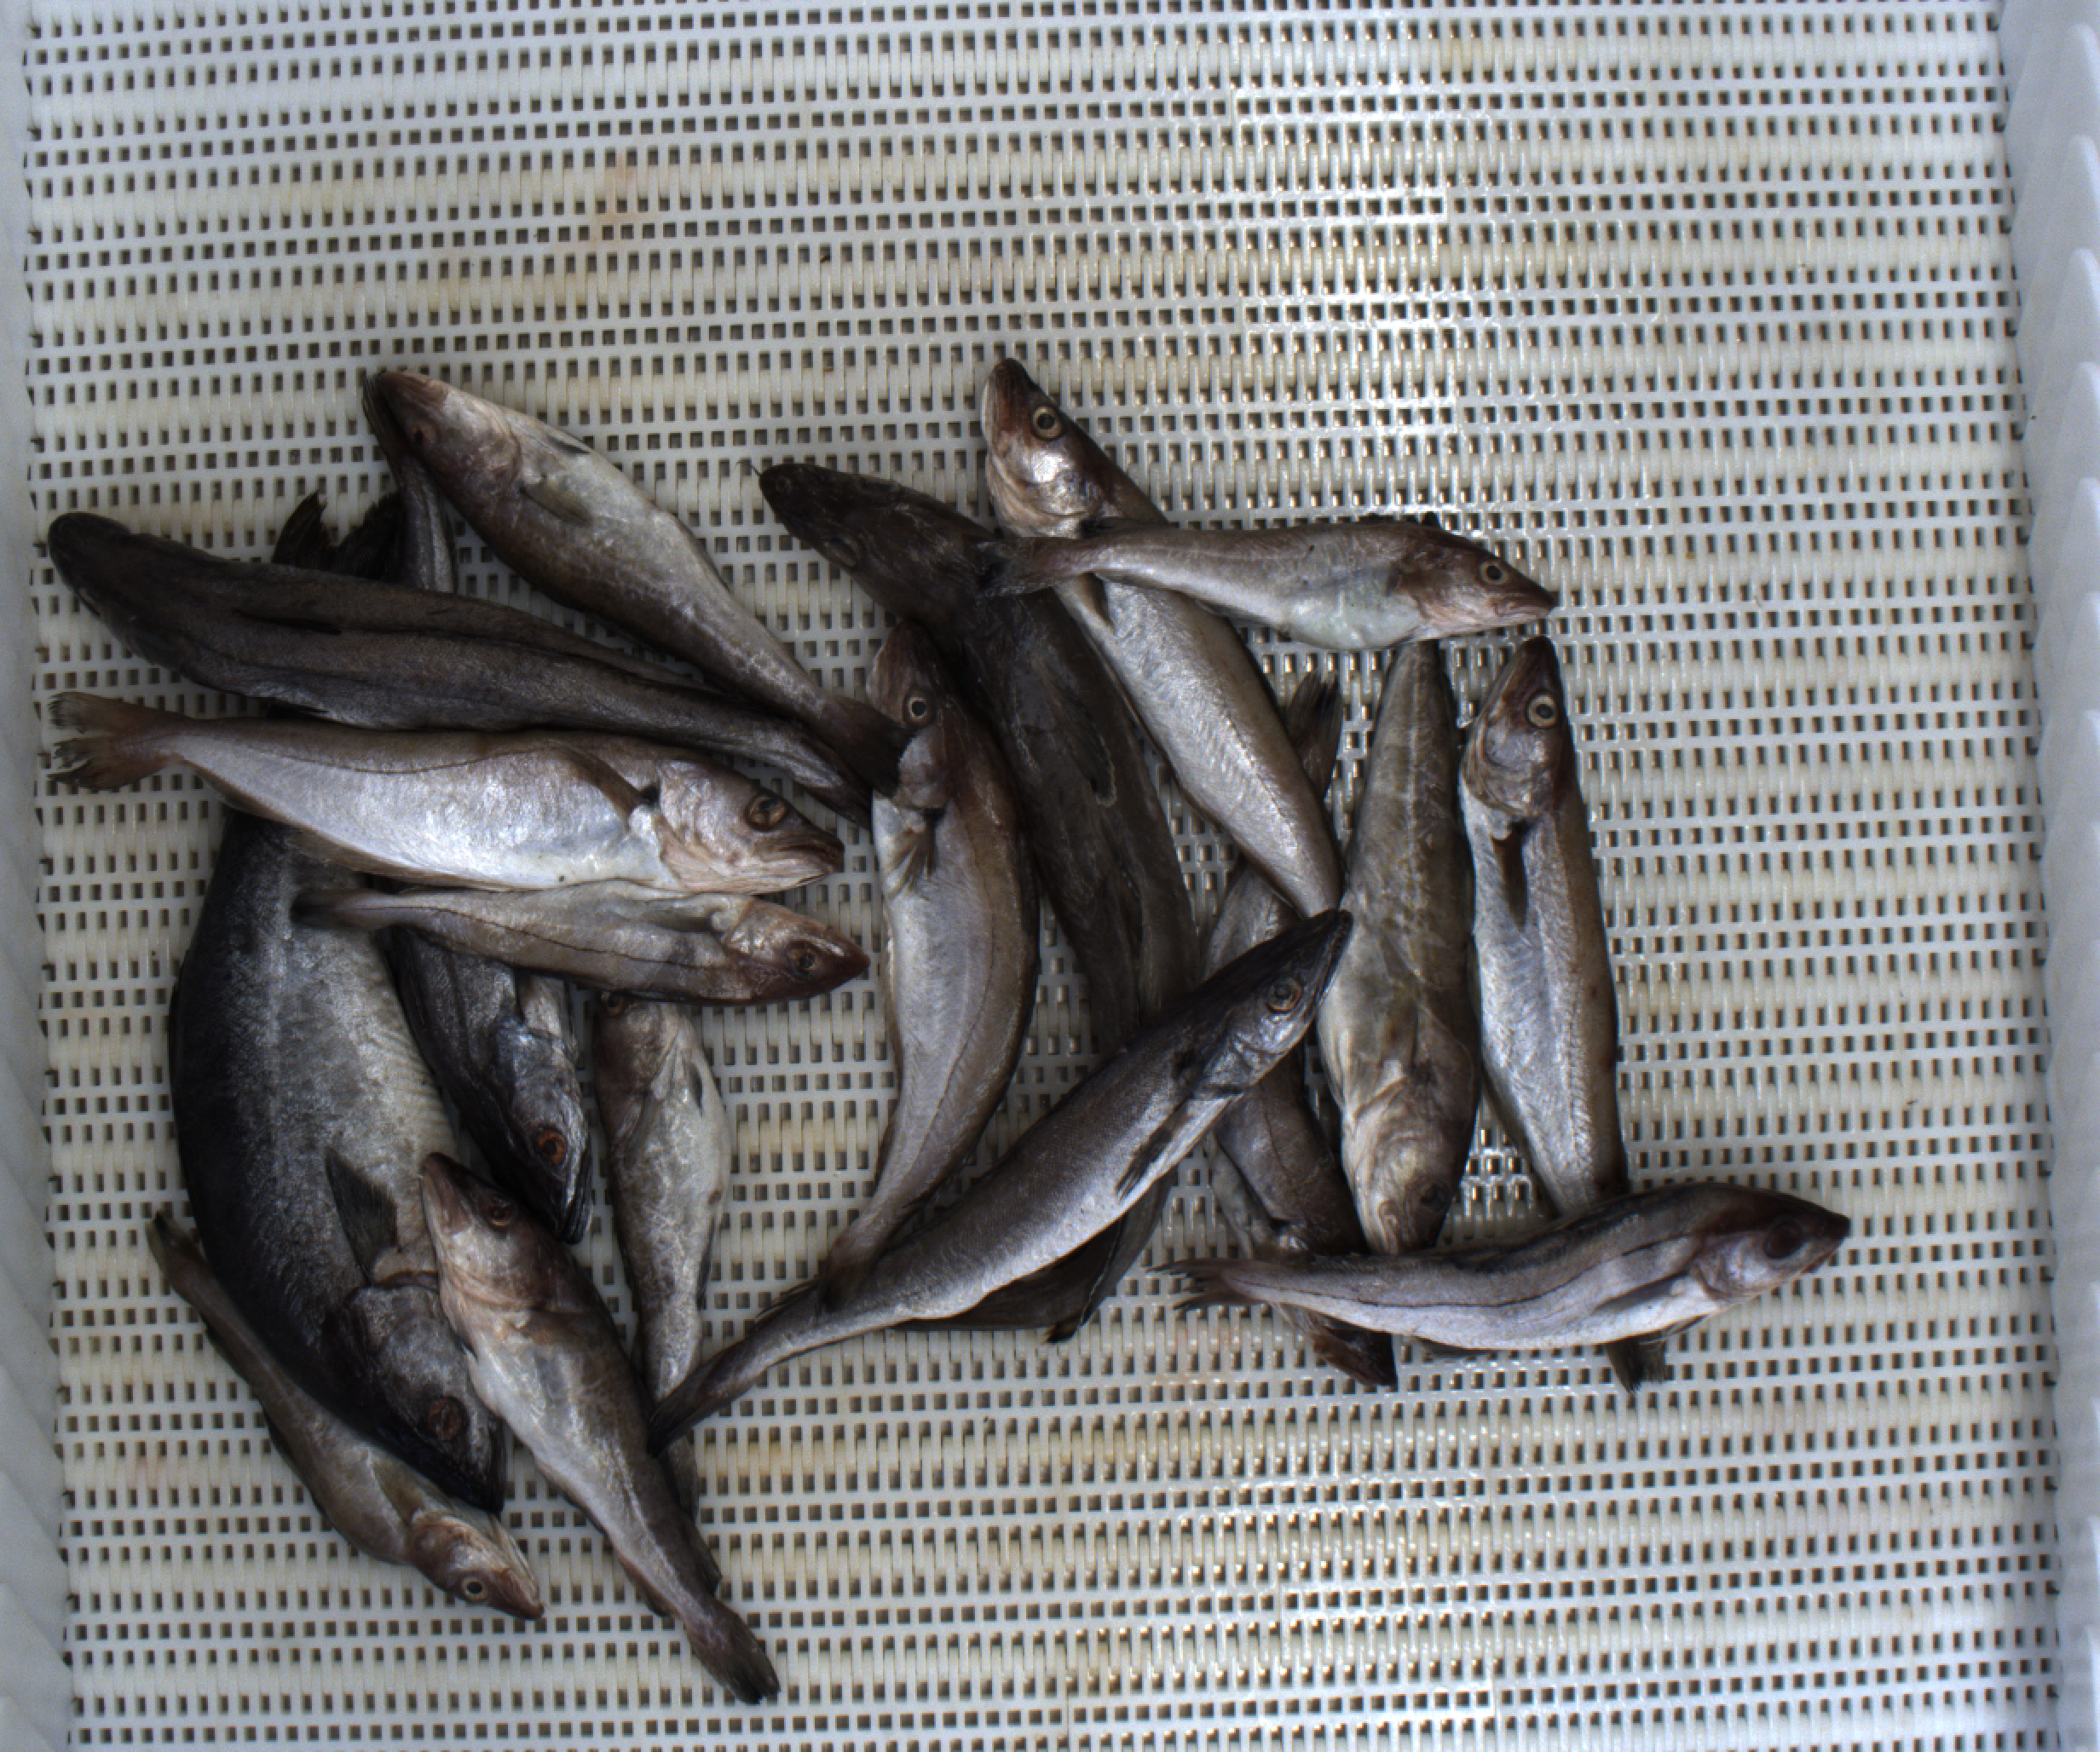
Total fish: 18
Cod: 6
Haddock: 2
Whiting: 5
Hake: 3
Horse mackerel: 0
Saithe: 1
Other: 1